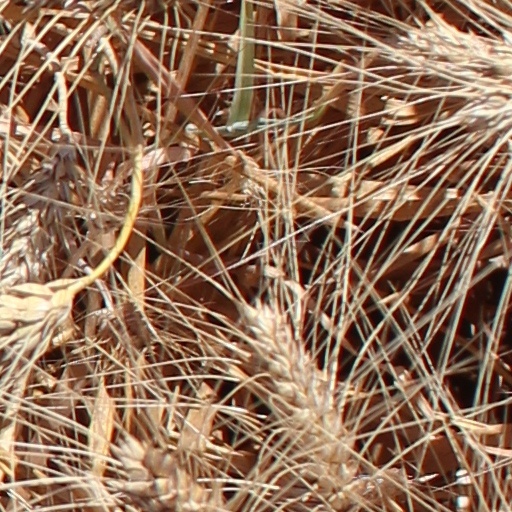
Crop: wheat